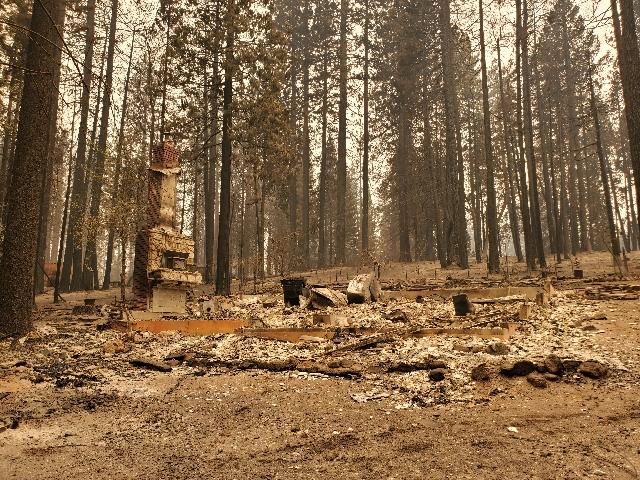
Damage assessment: destroyed